Box lacrosse

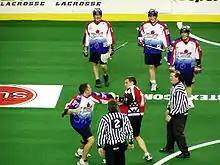
A fight during a lacrosse game between two players on the Toronto Rock and Calgary Roughnecks

A penalty shot, where a player from the non-offending team is given an attempt to score a goal without opposition from any defending players except the goaltender, may be awarded under certain circumstances. By rule, teams must have at least three runners in play. If a team commits a third penalty resulting in a "three man down" situation a penalty shot is awarded in favour of having the offending player serve in the penalty box. A penalty shot may also be awarded, at the referee's discretion, if a defensive player causes a foul to prevent a goal (by throwing his stick, holding, tripping, or by deliberately displacing the goal, or a defensive player intentionally falls and covers a ball in his own team's crease). In the NLL, a penalty shot is awarded against any team taking a too-many-men penalty in the final two minutes of the game or overtime.